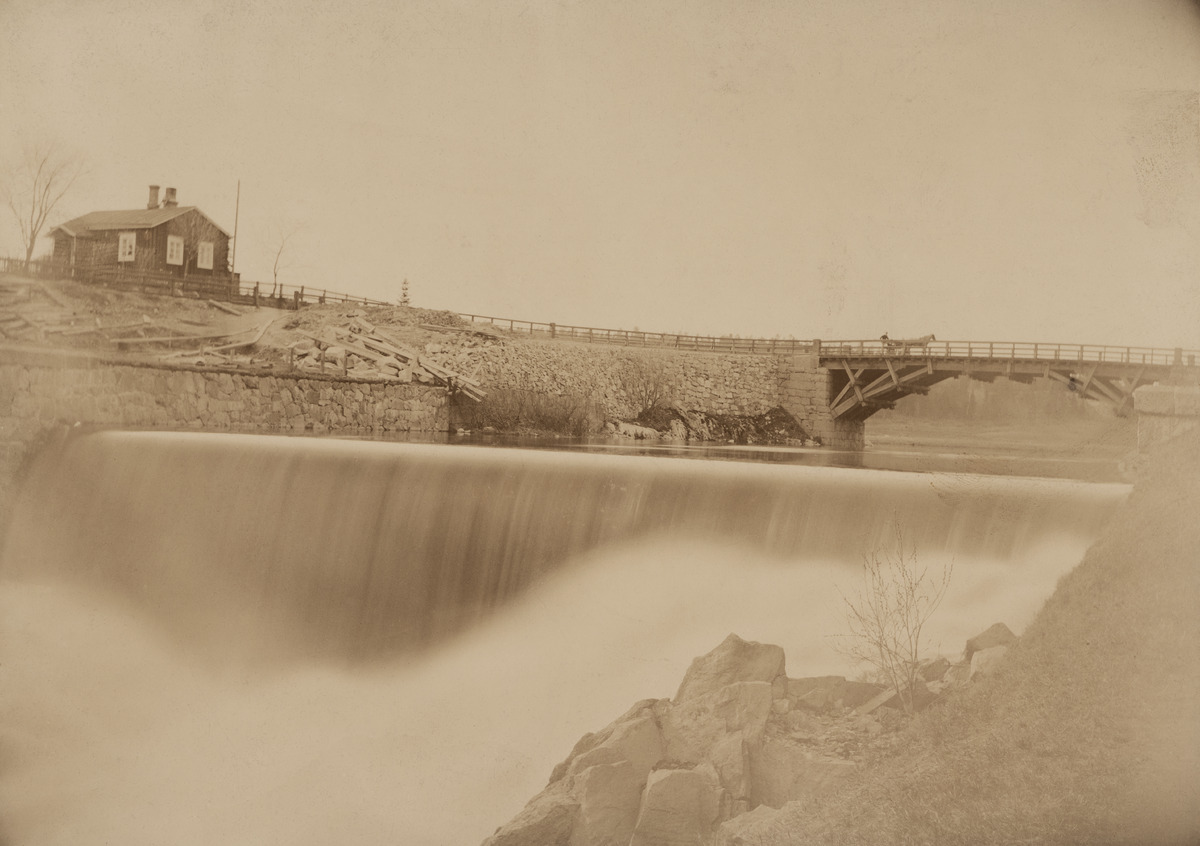
Vanhankaupunginkoski ja pato sekä puinen maantiesilta
sisällön kuvaus: Vanhankaupunginkoski ja pato sekä puinen maantiesilta. mustavalkoinen
Ajankohta: kuvausaika 1800 -luku loppu
Paikka: Suomi, Uusimaa, Helsinki, Vanhakaupunki Helsinki, Vanhankaupunginkoski
Aiheet: kosket, padot, joet, sillat, puurakennukset, hevosajoneuvot